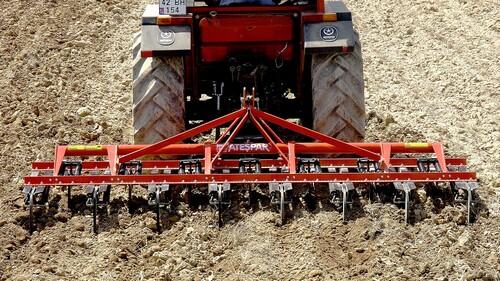
Trekta  nyekundu imeshikilia kifaa kwa mbele kifaa hiki kinatumika kwa ajili ya kulimia udongo, udongo huu umelimwa vizuri na upo tayari kwa ajili ya kupandwa, kifaa hiki ni mbinu ya kisasa ya kilimo inarahisisha kazi.